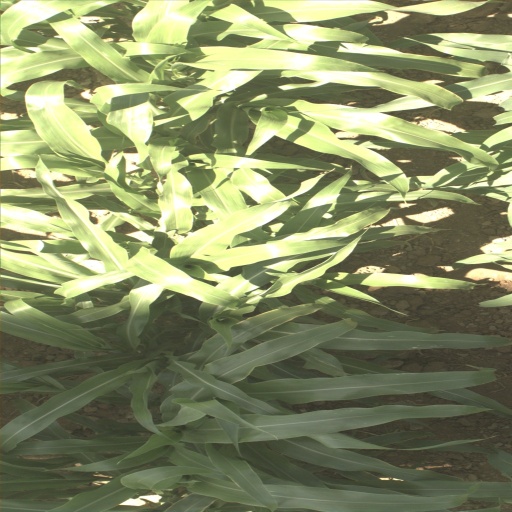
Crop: sorghum